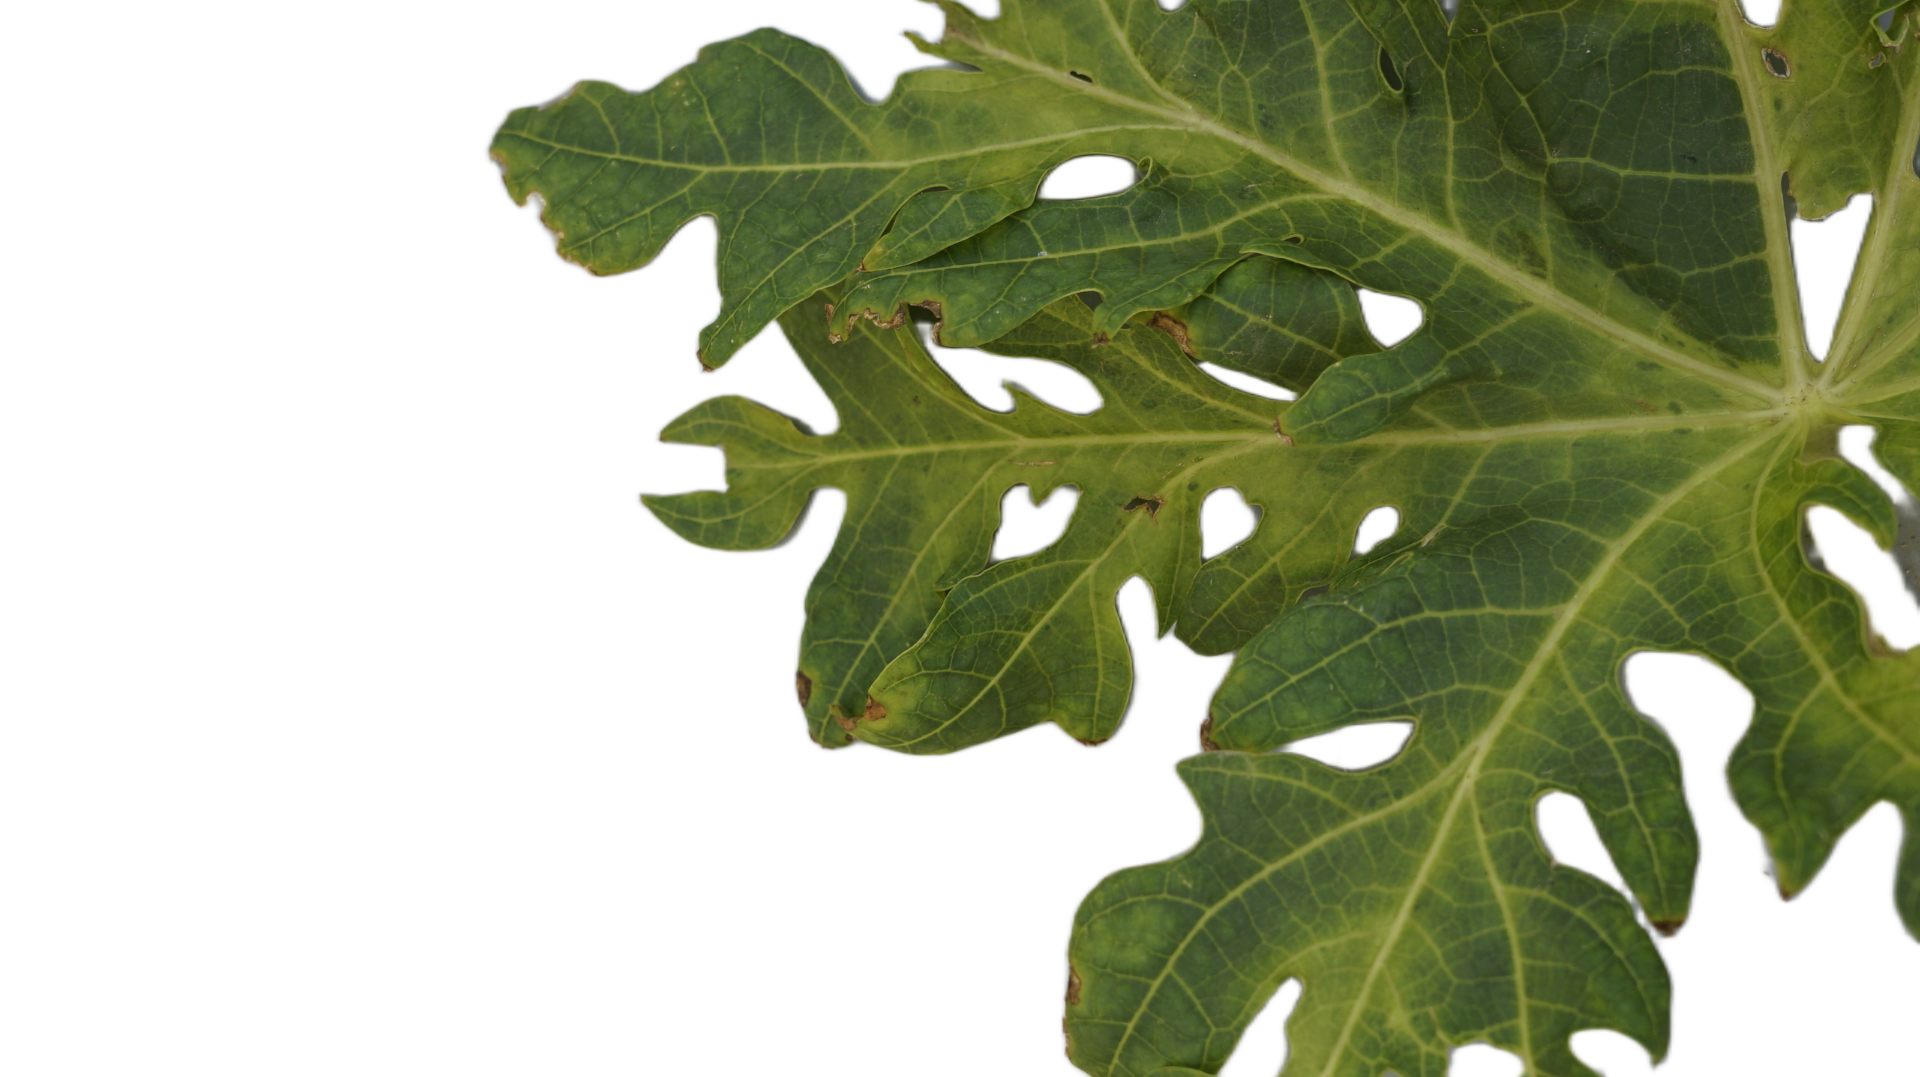
Crop: Papaya
Label: Bacterial_Blight